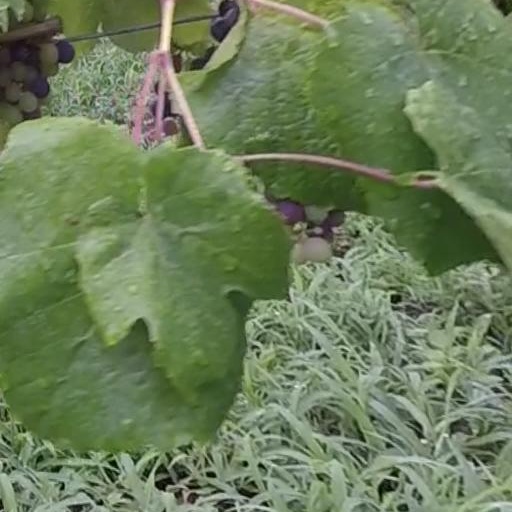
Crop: grape